Herero people

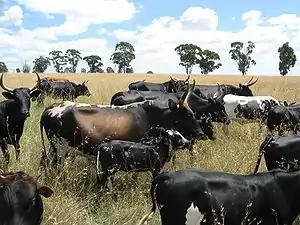
Nguni cattle

Despite sharing a language and pastoral traditions, the Herero are not a homogeneous people. Traditional leather garments are worn by northwestern groups, such as the Himba, Kuvale, and Tjimba, who also conserve pre-colonial traditions in other aspects: for example, they do not buy bedding, but rather sleep in bedding made of cow skin. The Kaokoland Herero and those in Angola have remained isolated and are still pastoral nomads, practicing limited horticulture.